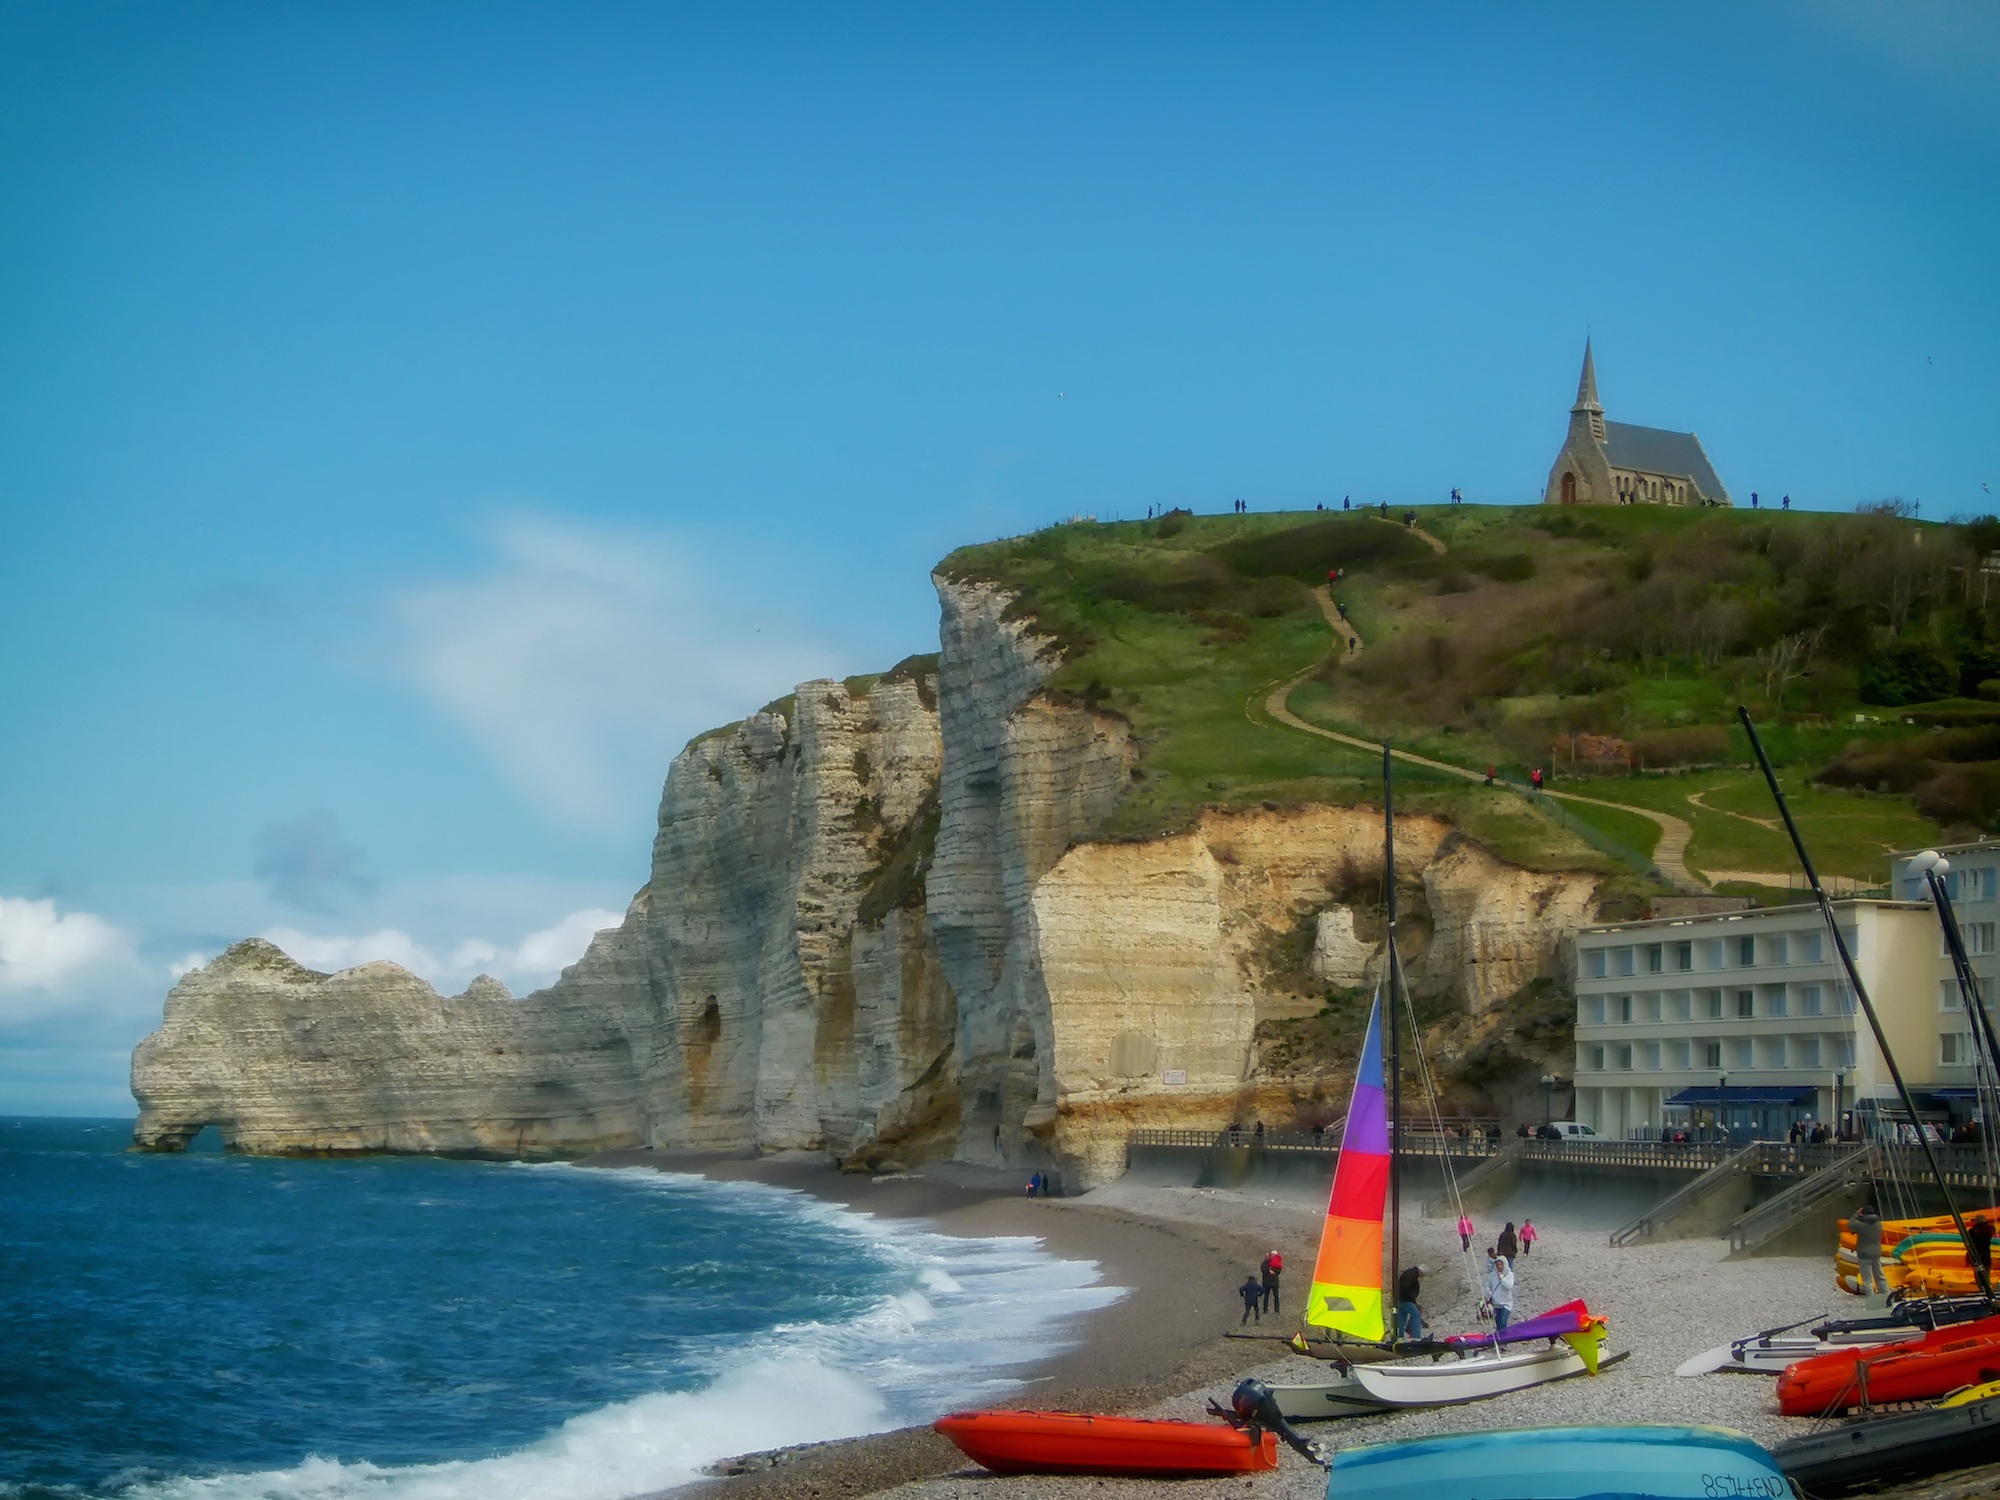
beach, sea, coast, water, sand, ocean, sky, vacation, cliff, france, cove, vehicle, scenic, holiday, bay, tourism, terrain, waves, clouds, boats, cape, etretat